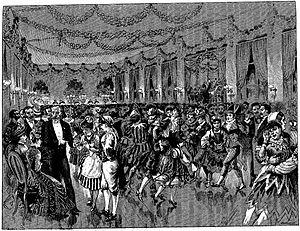
Bal des folles à la Salpetrière. http://gallica.bnf.fr/ark:/12148/bpt6k5735544z/f13.image.r=mi%20car%C3%AAme.langFR
Le bal des folles était au XIXᵉ siècle un bal célèbre du Carnaval de Paris. Il avait lieu chaque année à Paris à l'Hospice de la Salpêtrière au moment de la Mi-Carême. La presse parisienne en parlait. De nombreuses personnalités, notamment du monde médical, y assistaient.